Death of Jeffrey Epstein

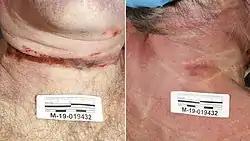
Wounds and bruises on Epstein's neck

According to Baden, the neck wound was in the center of Epstein's neck, not under his mandibles as in a typical hanging. Baden said this is more common when a victim is strangled by a wire or cord. Baden also said that the wound was much thinner than the strip of bedsheet, and although there was blood on Epstein's neck, it was absent on the bed-sheet ligature. In response to Baden's claims, Sampson stood by the conclusion that Epstein's death was suicide.